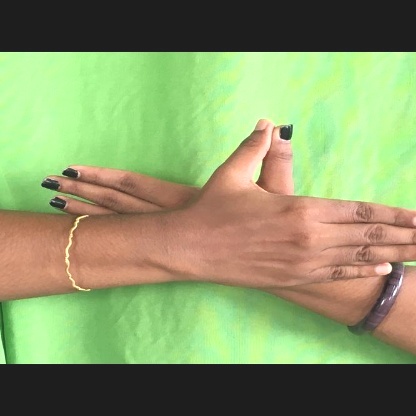
Mudra: Garuda